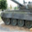
Label: tank